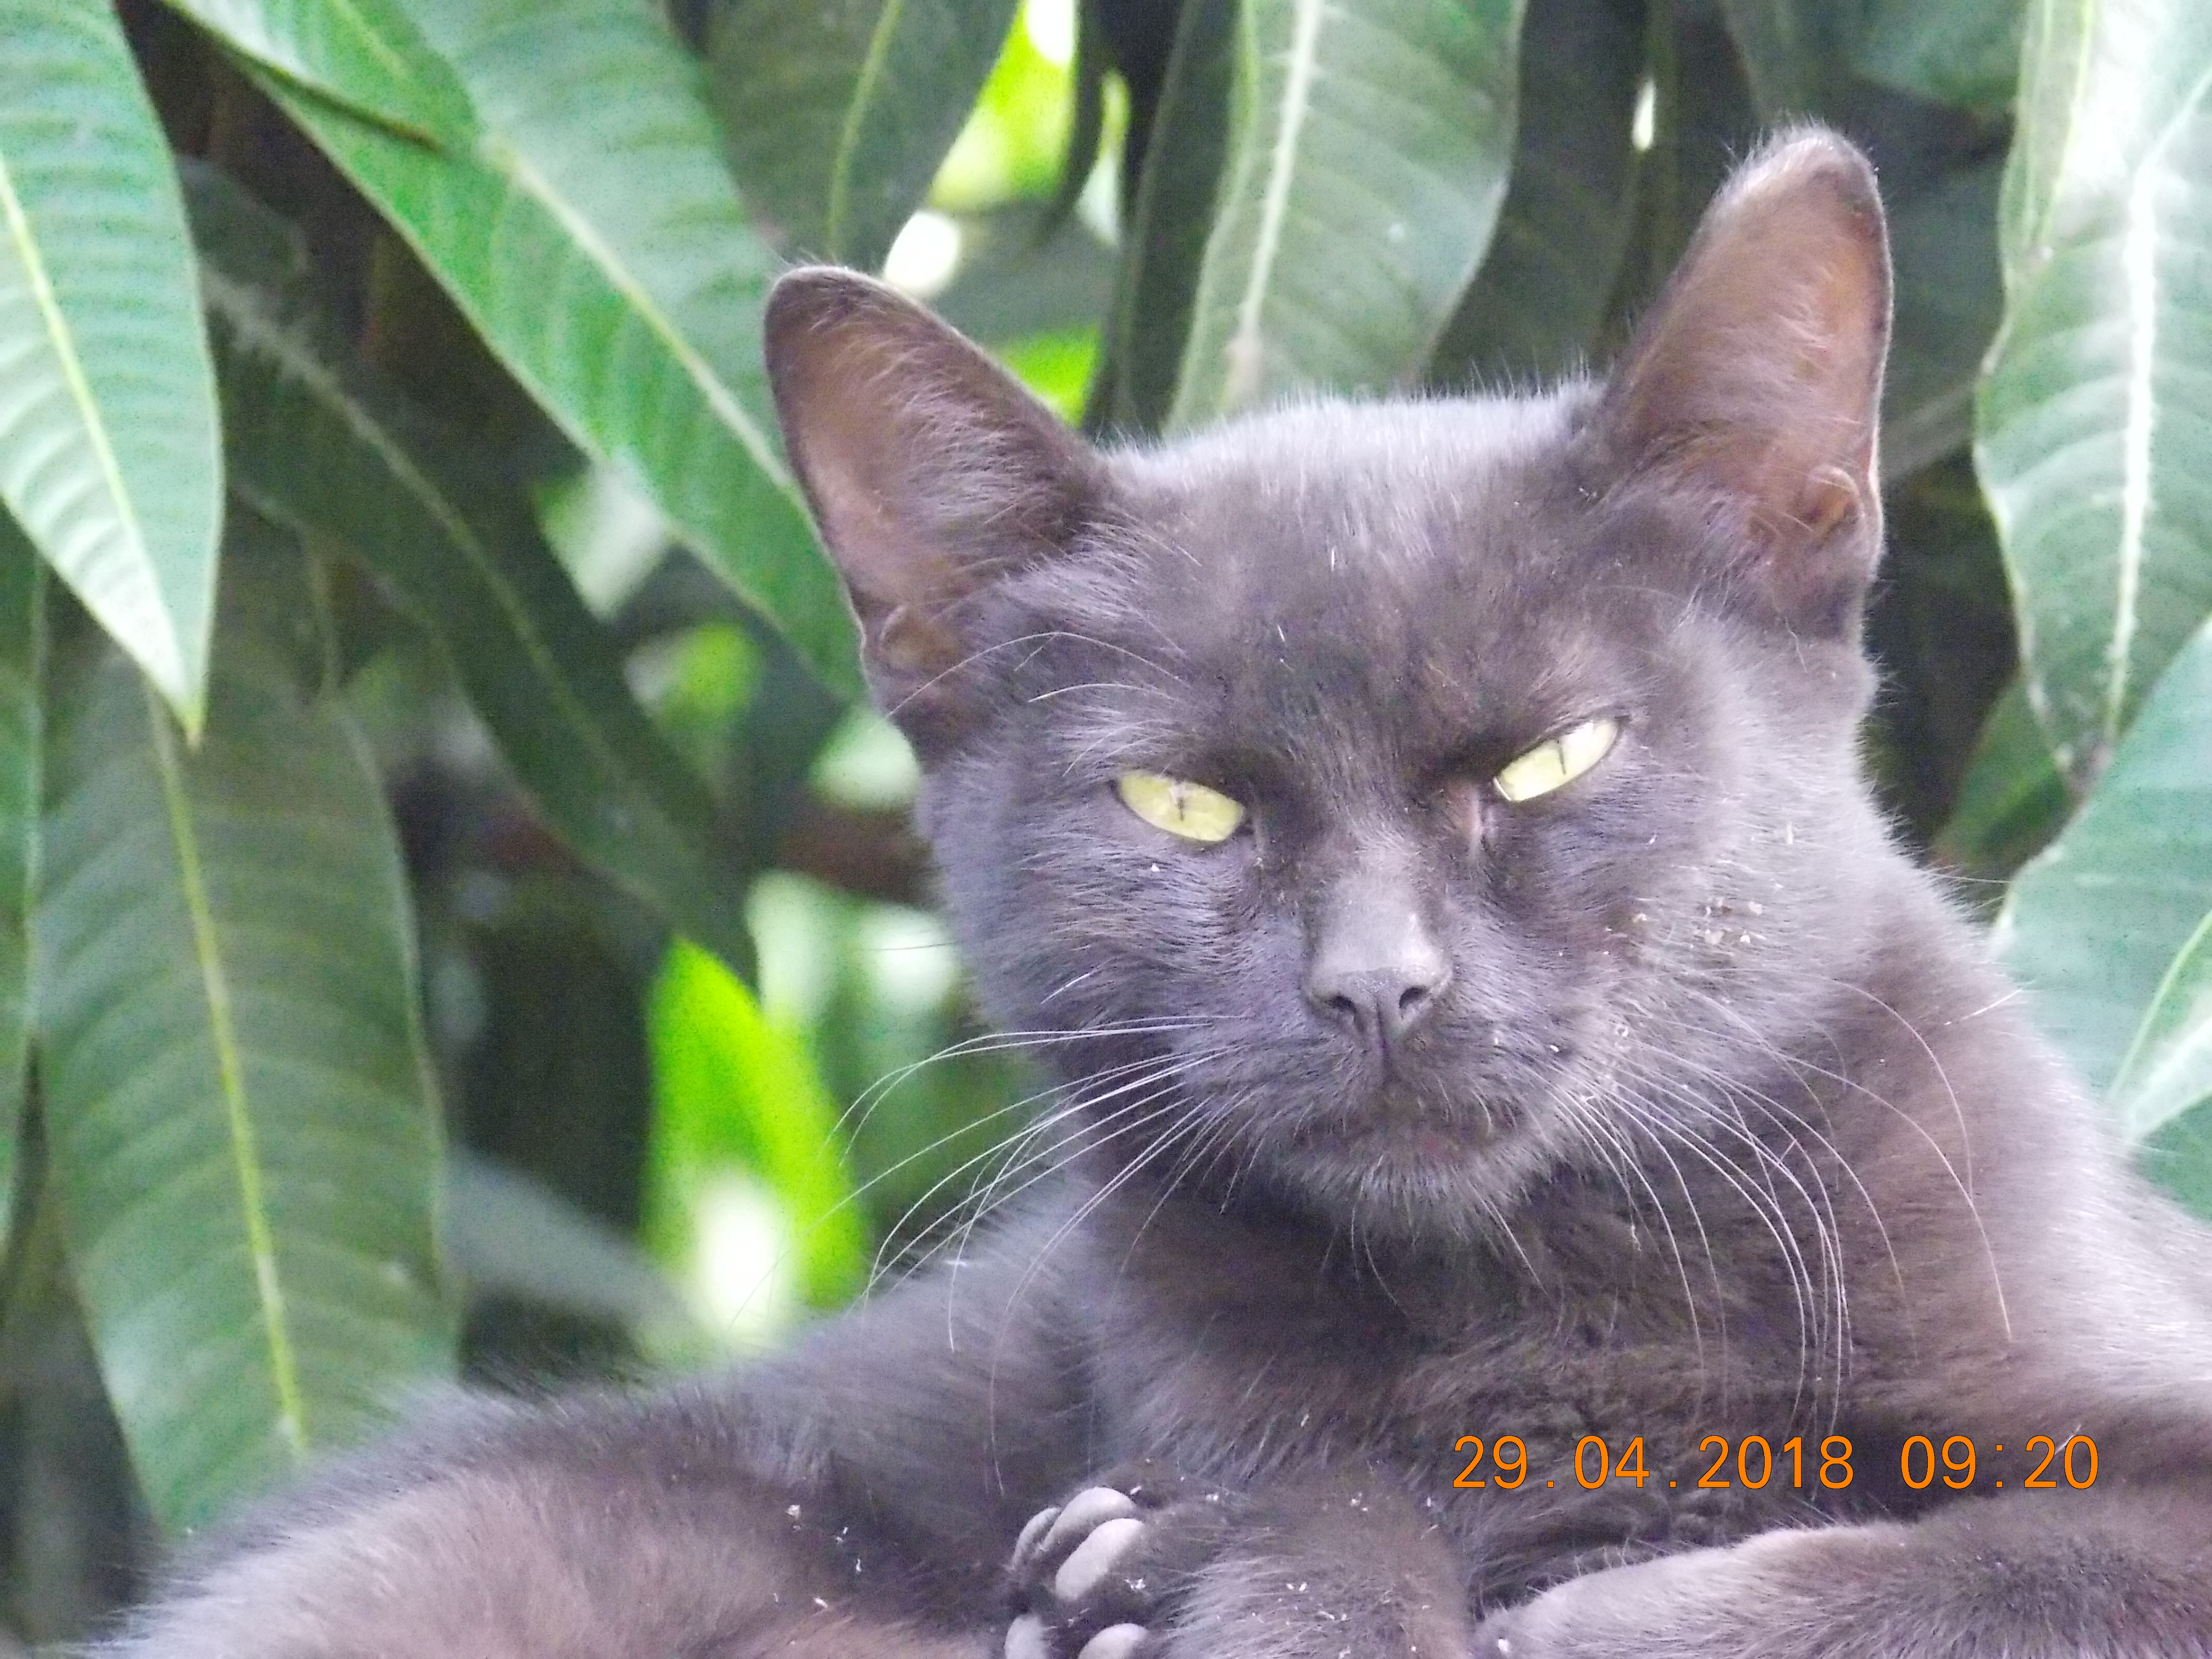
cat, small to medium sized cats, korat, fauna, cat like mammal, whiskers, black cat, chartreux, domestic short haired cat, burmese, snout, organism, nebelung, european shorthair, british shorthair, asian